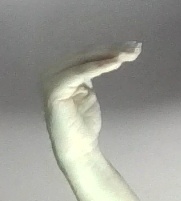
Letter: haa